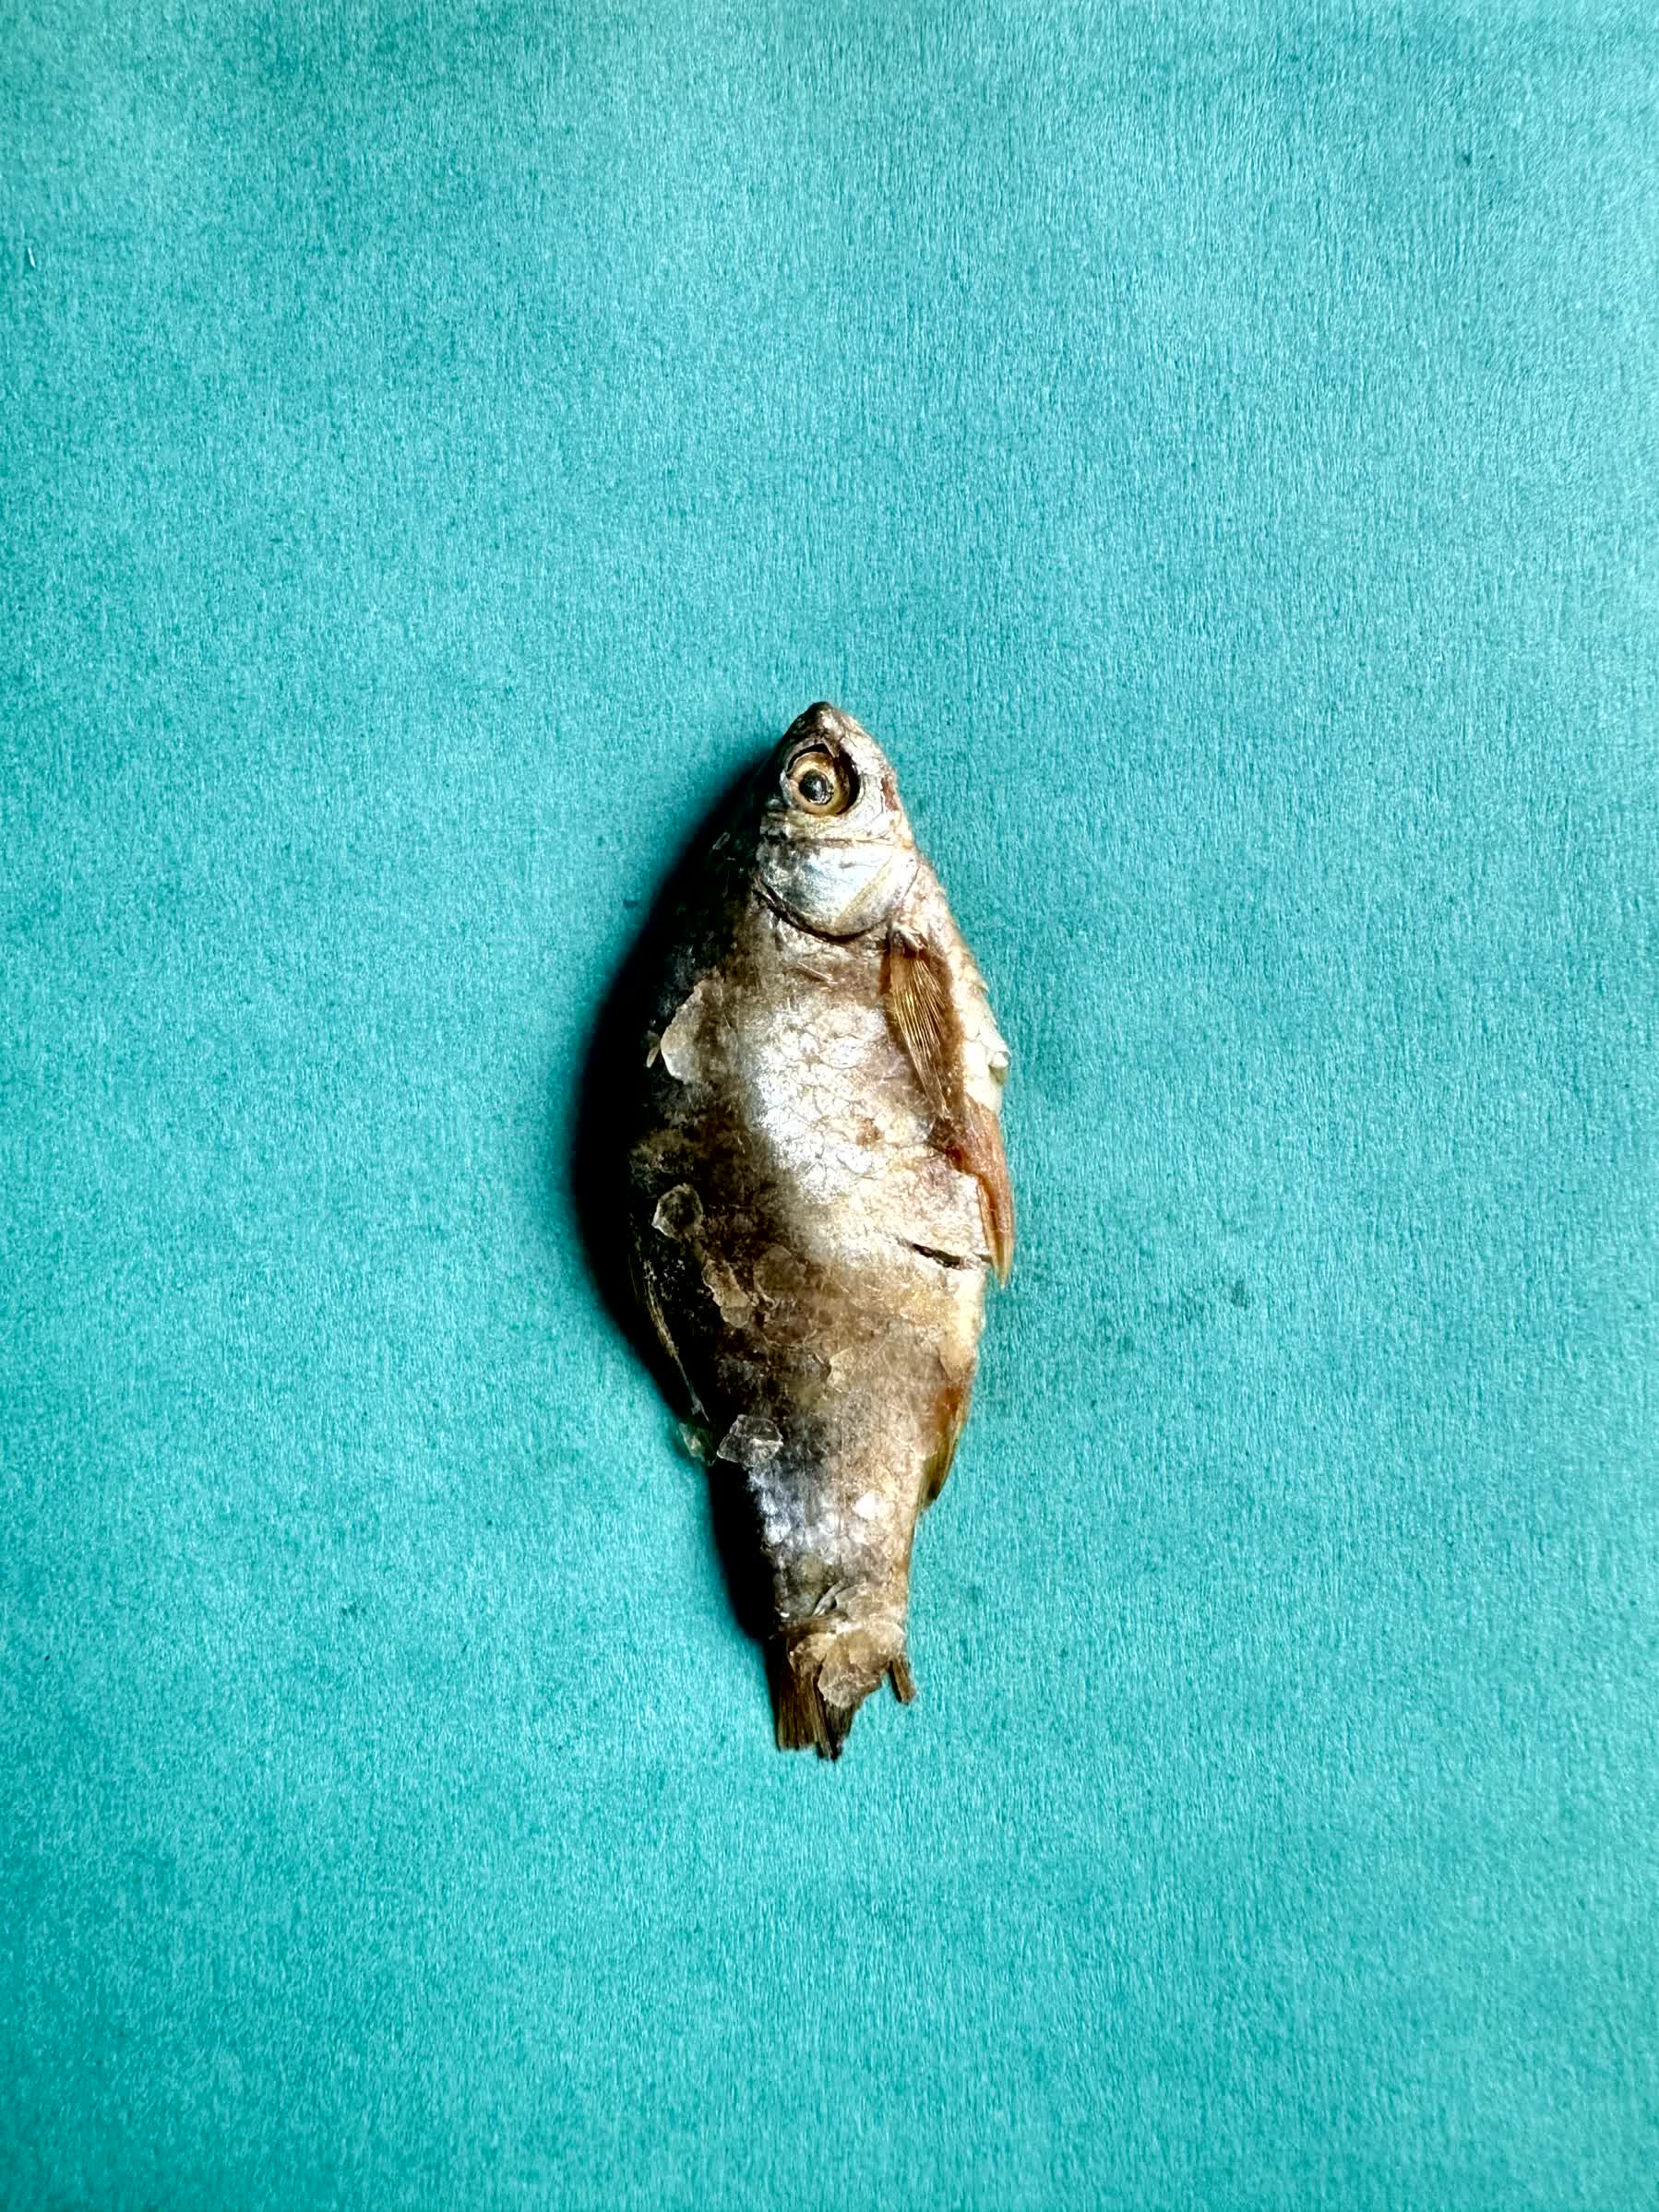
Species: puti chepa